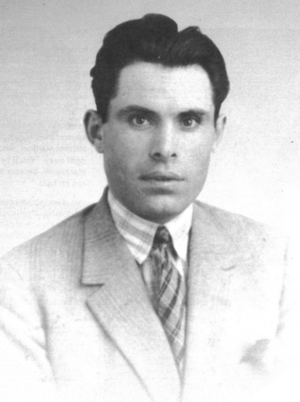
Colonel Durruti est le nom de plume sous lequel Yves Frémion et Emmanuel Jouanne ont signé Tuez un salaud !. Ce roman, dédié à Jacques Mesrine, inaugure le cycle du Soviet, qui compte en tout cinq titres. Le Soviet est un groupe anarcho-situationniste d’action directe porté sur l’humour populaire.
L'anarchisme à Cuba en tant que mouvement social a tenu une place importante dans la classe ouvrière lors des XIXᵉ et XXᵉ siècles. Le mouvement se renforce après l'abolition de l'esclavage en 1886, jusqu'à sa répression d'abord en 1925 par le président Gerardo Machado et ensuite par le gouvernement marxiste de Fidel Castro après la révolution cubaine à la fin des années 1950. L'anarchisme cubain a principalement pris la forme d'anarcho-communisme et, plus tard, d'anarcho-syndicalisme. L'anarchisme a plus d'influence que le marxisme dans le mouvement ouvrier latino-américain et par extension le mouvement ouvrier cubain lui-même d'avant la révolution. Par la suite, le mouvement anarchiste, victime de la répression, subit les conséquences de l’exil de nombreux militants cubains, notamment vers les États-Unis où apparaissent de nombreux groupes anarchistes cubains.